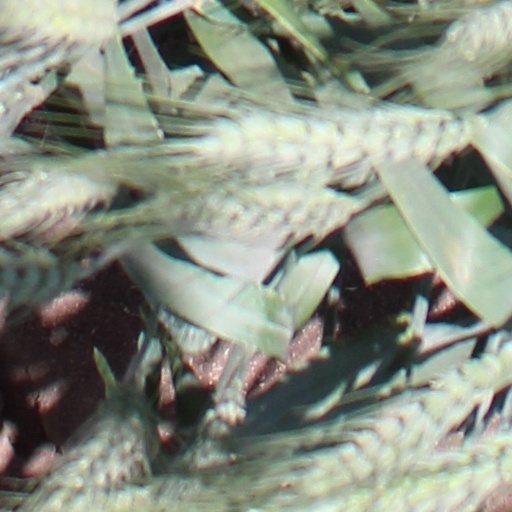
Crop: wheat